Charles Gascoigne

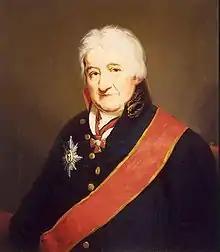

Charles Gascoigne (1737–1806) was a British industrialist at the beginning of the Industrial Revolution. Gascoigne was an architect, mechanic, inventor, businessman and industrialist. He spent the final twenty years of his life in the Russian Empire, gaining fame as an engineer-inventor, entrepreneur, and specialist in production.